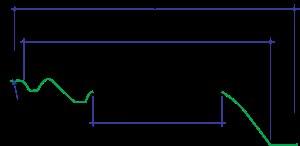
La plate-forme d’une route désigne, au sens géométrique, la surface de la route qui comprend la ou les chaussées, les accotements et éventuellement les terre-pleins. Elle peut aussi désigner la structure qui supporte la chaussée.